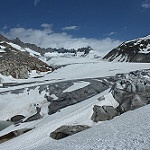
Scene: Outdoor